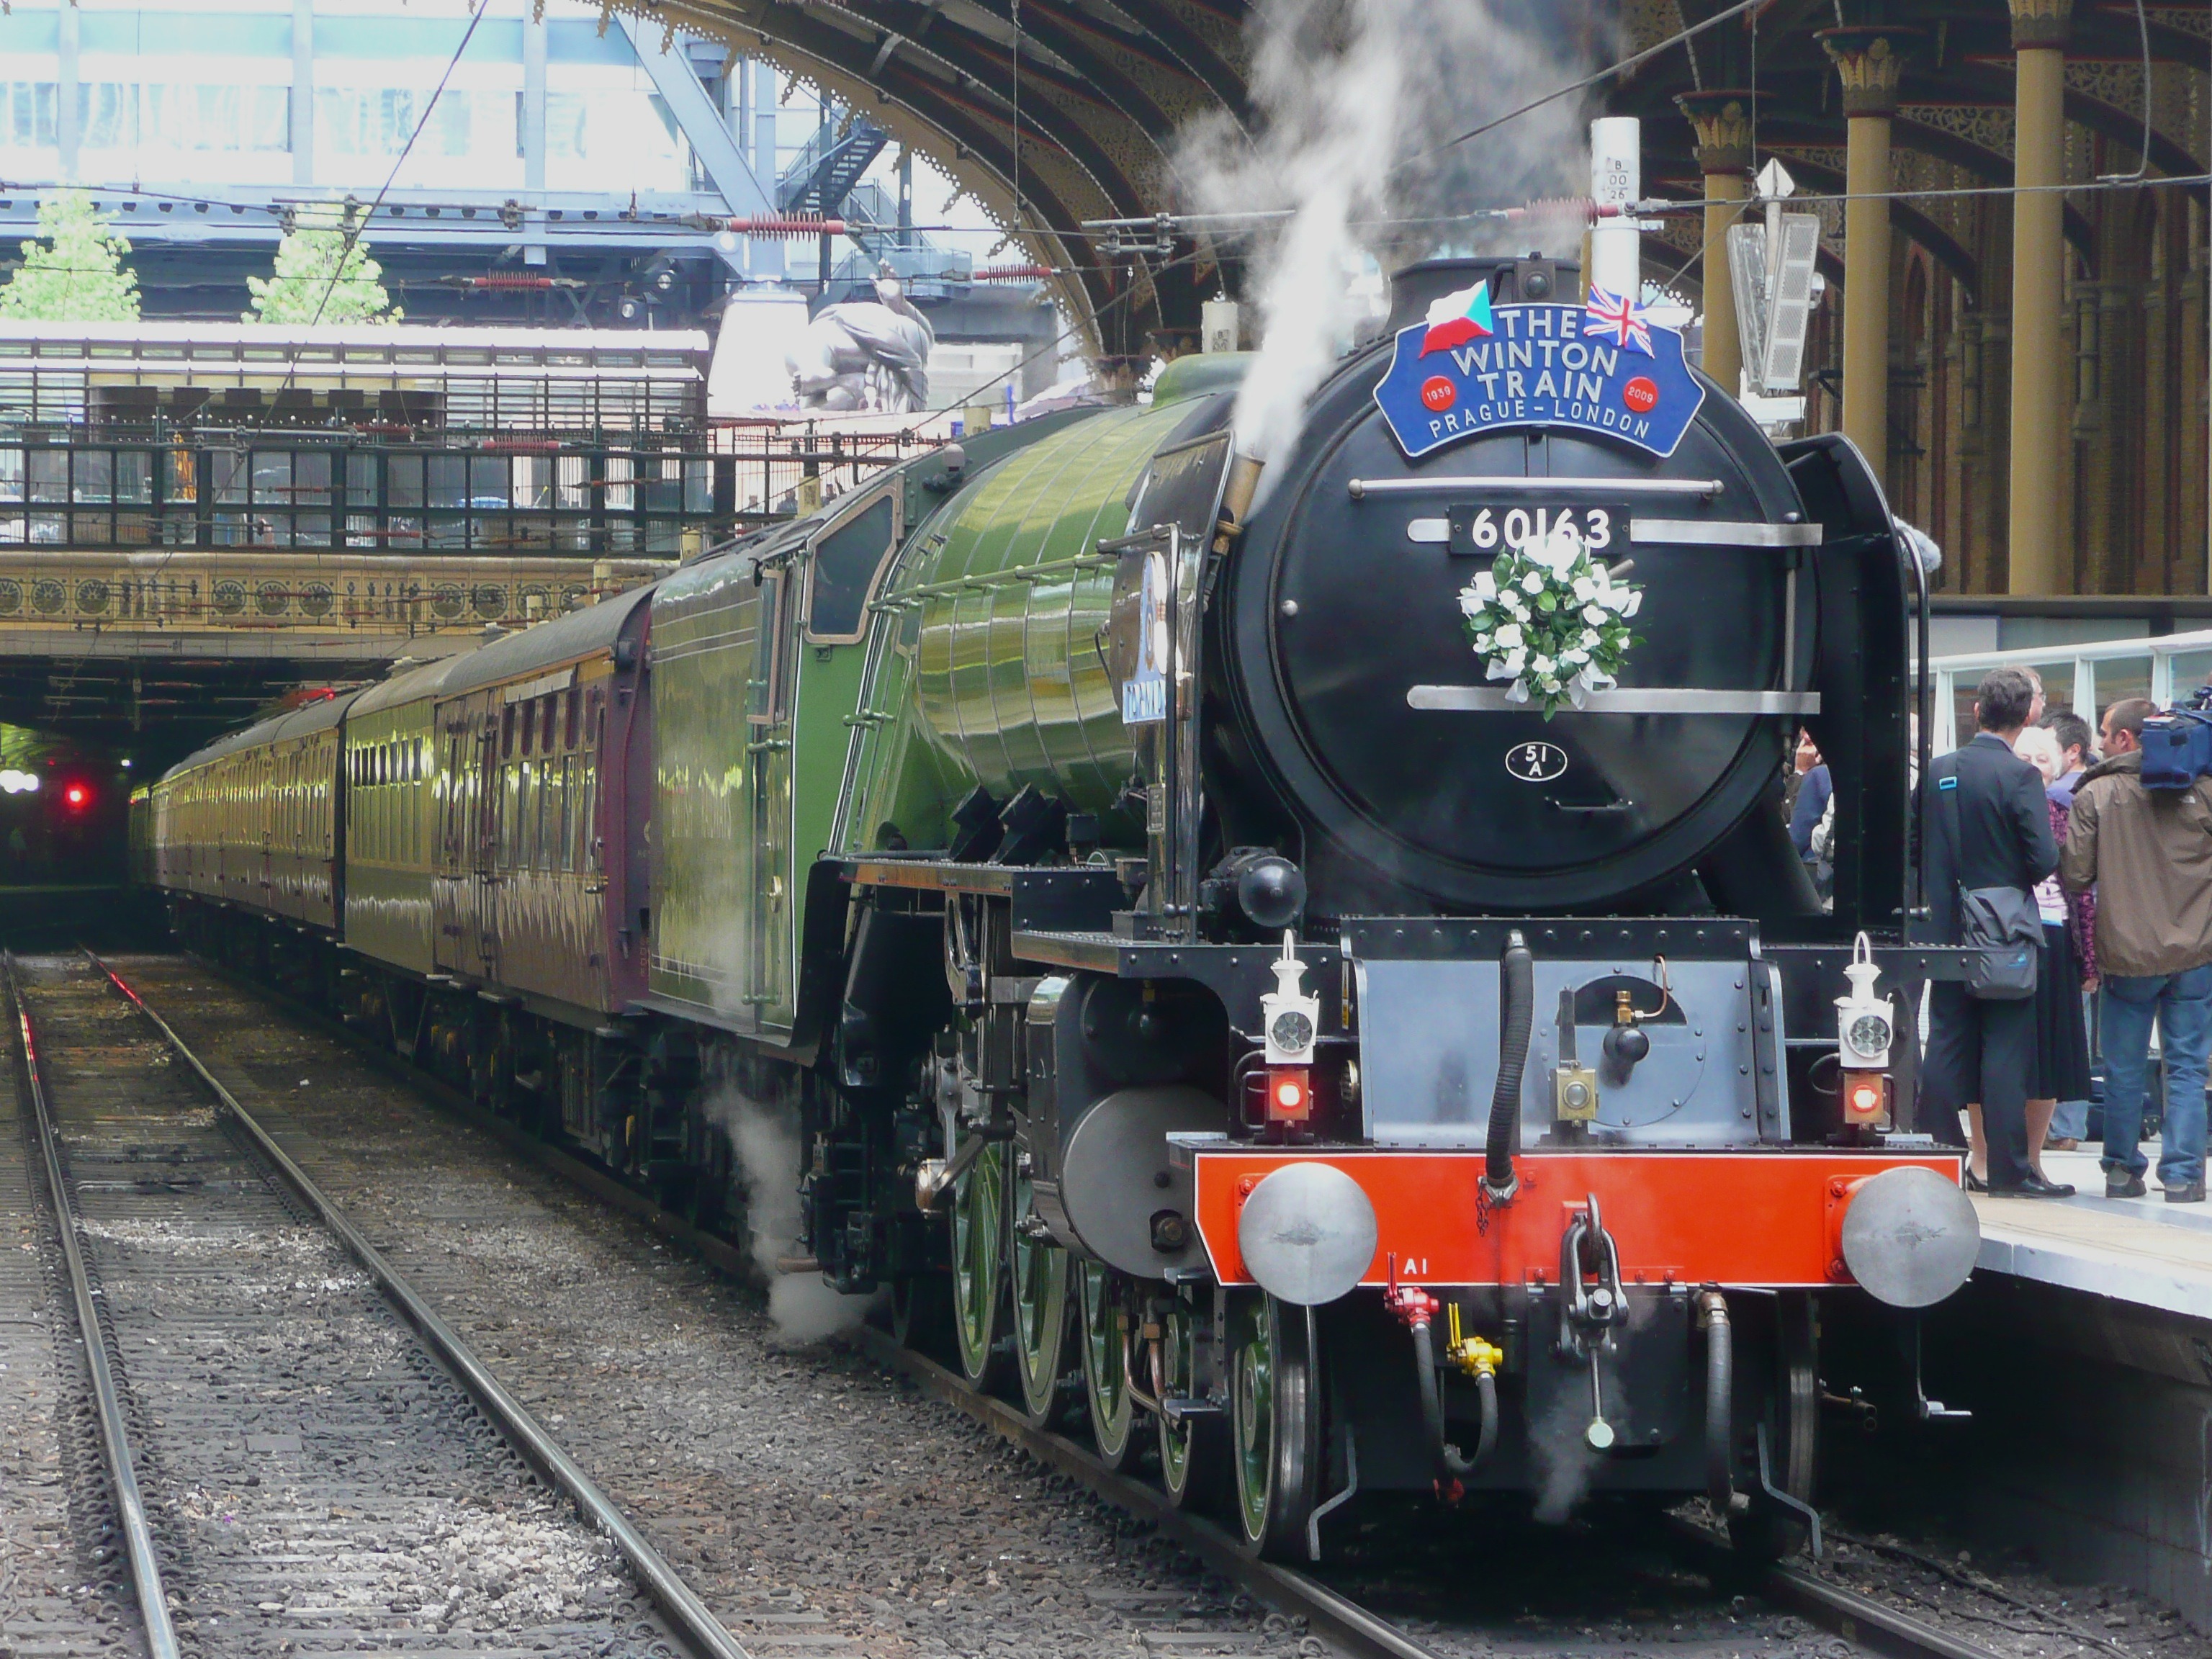
track, railway, railroad, steam, train, asphalt, transportation, transport, vehicle, station, train station, public transport, england, tracks, london, outside, locomotive, engine, flags, depot, passenger, great britain, rail transport, passenger cars, land vehicle, rolling stock, metropolitan area, railroad car